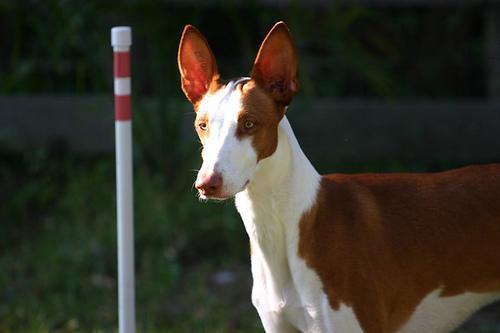
Ibizan_hound